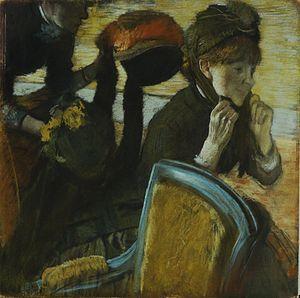
Chez la modiste est un pastel sur papier réalisé par le peintre français Edgar Degas. Cette oeuvre date de 1882 et est actuellement conservée au Museum of modern art à New-York. Le pastel mesure 70.2 x 70.5 cm.